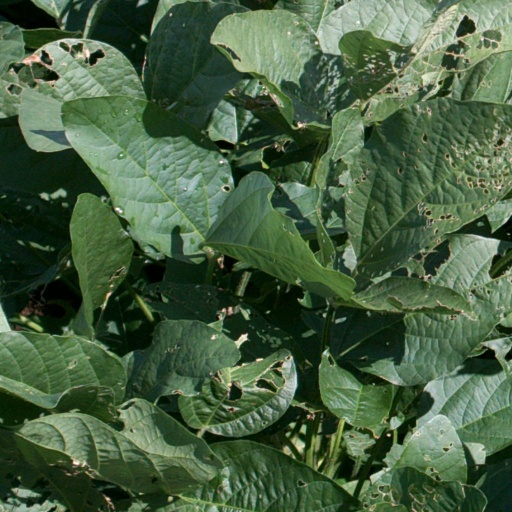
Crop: soybean